Saint Thomas Aquinas College (Sogod)

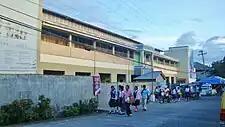
Saint Thomas Aquinas College

STAC started after World War II settled down when Fr. Luis Caintic saw the need for the town to have a learning institution named after the patron saint of Catholic education, Saint Thomas Aquinas. In 1952, the Saint Thomas Aquinas Academy or STAA Normal Department produced 26 graduates with an Elementary Teachers' Certificate (ETC) as well as 17 pupils from the Elementary Department. However, enrollment suffered a major setback in December 1951 when Typhoon Amy, one of the most destructive in that decade, ravaged the town. In 1952, Fr. Sergio Osmeña took the reins of running STAA from Fr. Caintic. A year later, he was replaced by Fr. Generoso Nielo. With the aid of some devotees of the Blessed Lady, he initiated the construction of the existing Grotto of Our Lady of Lourdes. Fr. Neilo was followed by Fr. Porfirio Suarez (1962–1972).